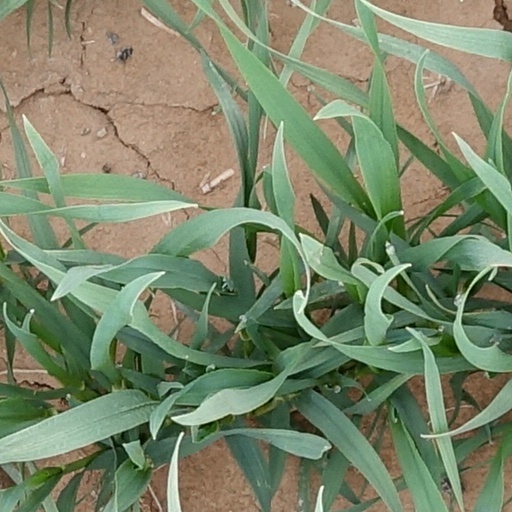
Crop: wheat